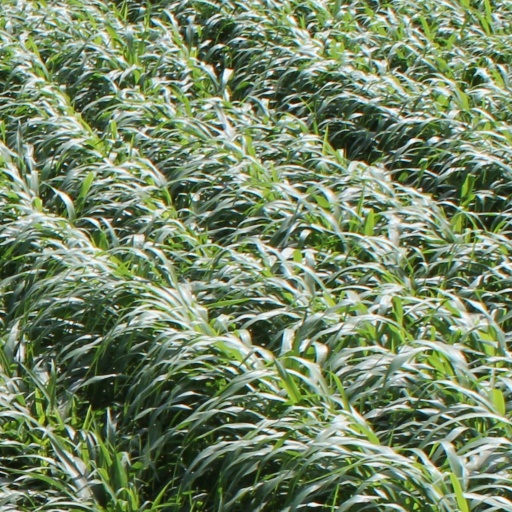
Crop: sorghum